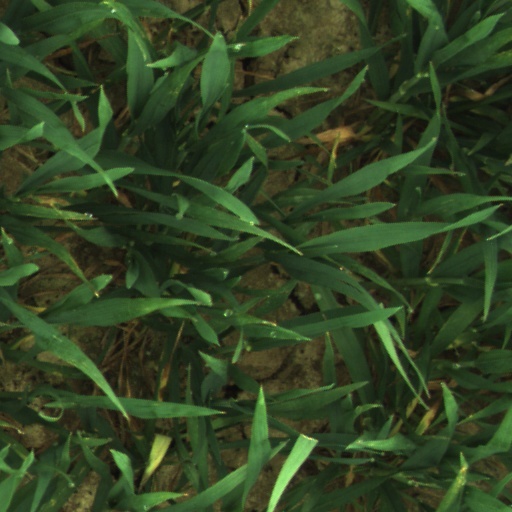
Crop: wheat